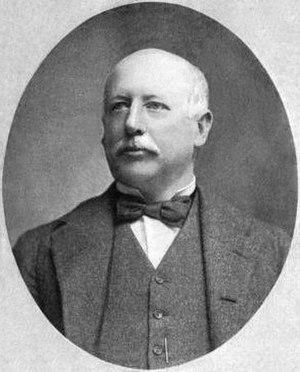
Henry Osborne Havemeyer fut un entrepreneur américain qui fonda la société American Sugar Refining Company en 1891. Après avoir été nommé vice-président de la société, il en devint plus tard le président.